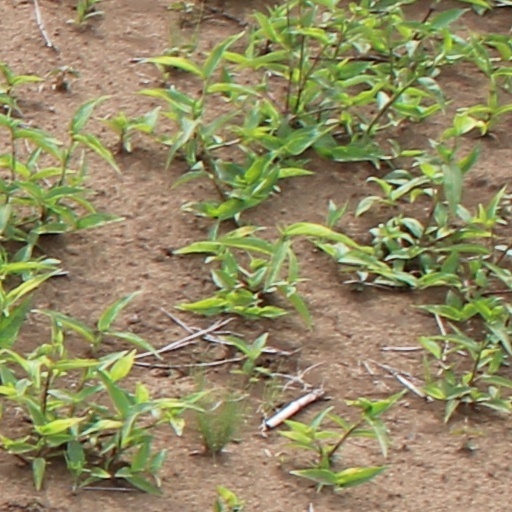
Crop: wheat